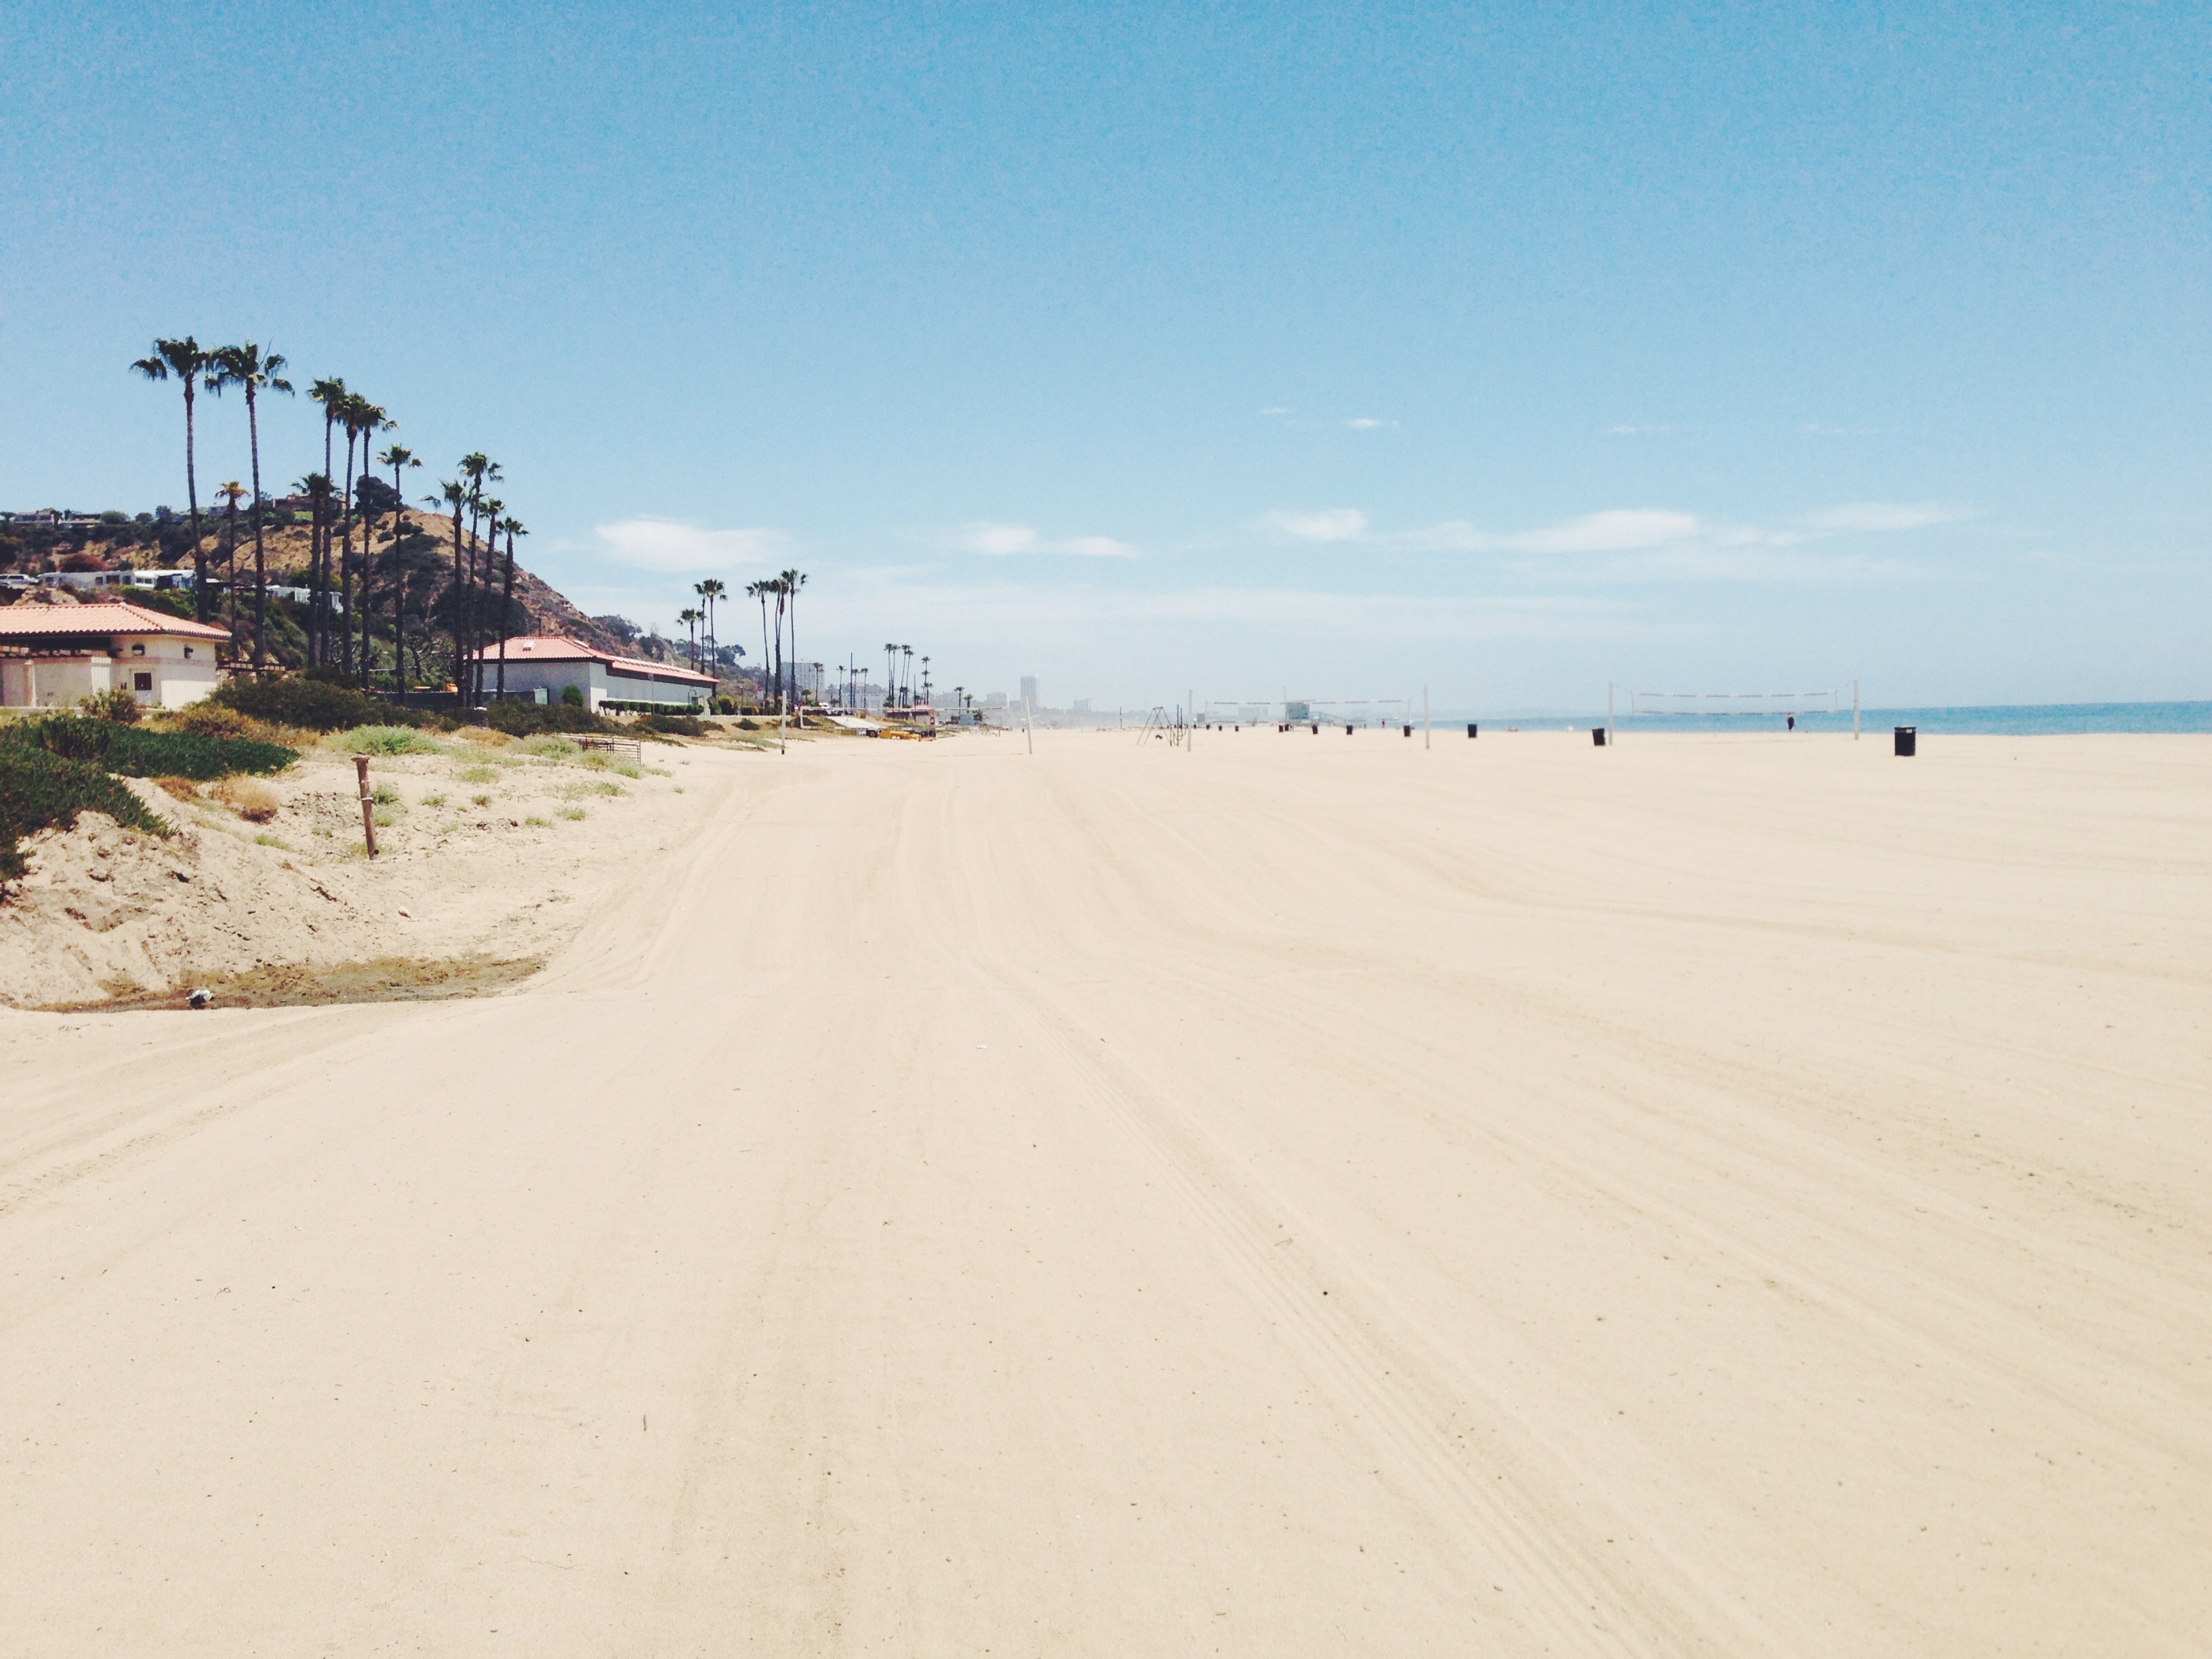
beach, sea, coast, water, sand, ocean, sky, boardwalk, dune, shore, coastal, walkway, blue, material, body of water, sunny, clouds, publicdomain, seacoast, bright, palmtrees, habitat, volleyball, volleyballnets, natural environment, aeolian landform